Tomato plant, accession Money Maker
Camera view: horizontal (90 deg, fisheye); turntable rotation: 150 degrees
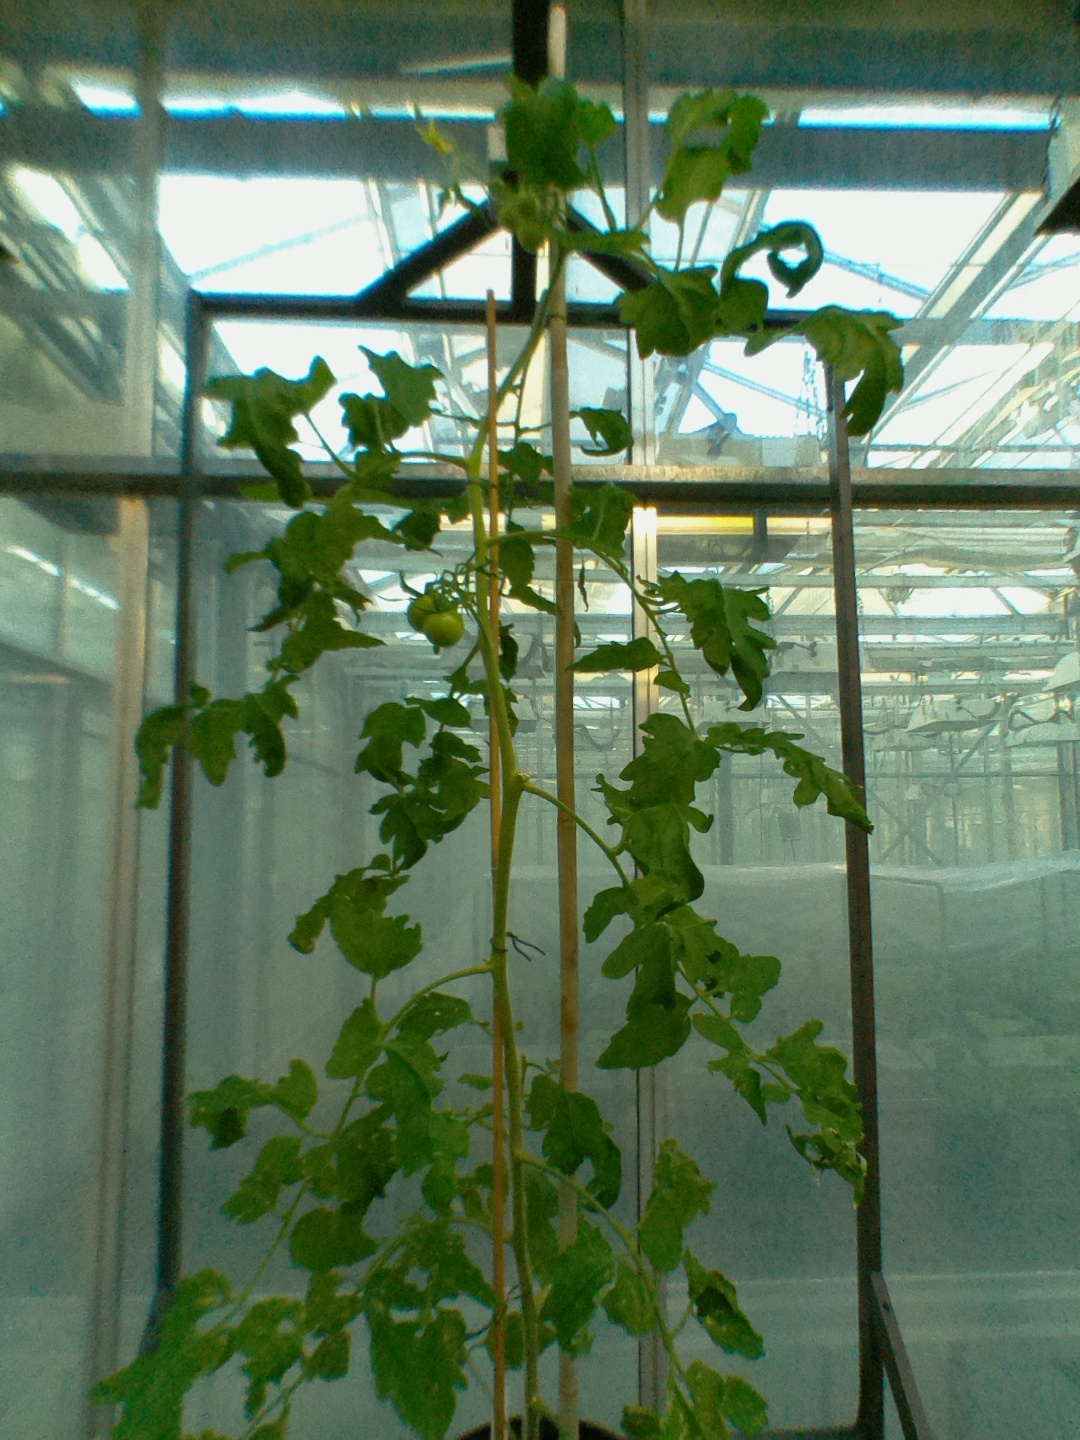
BBCH growth stage 71: 10%-20% of final fruit size